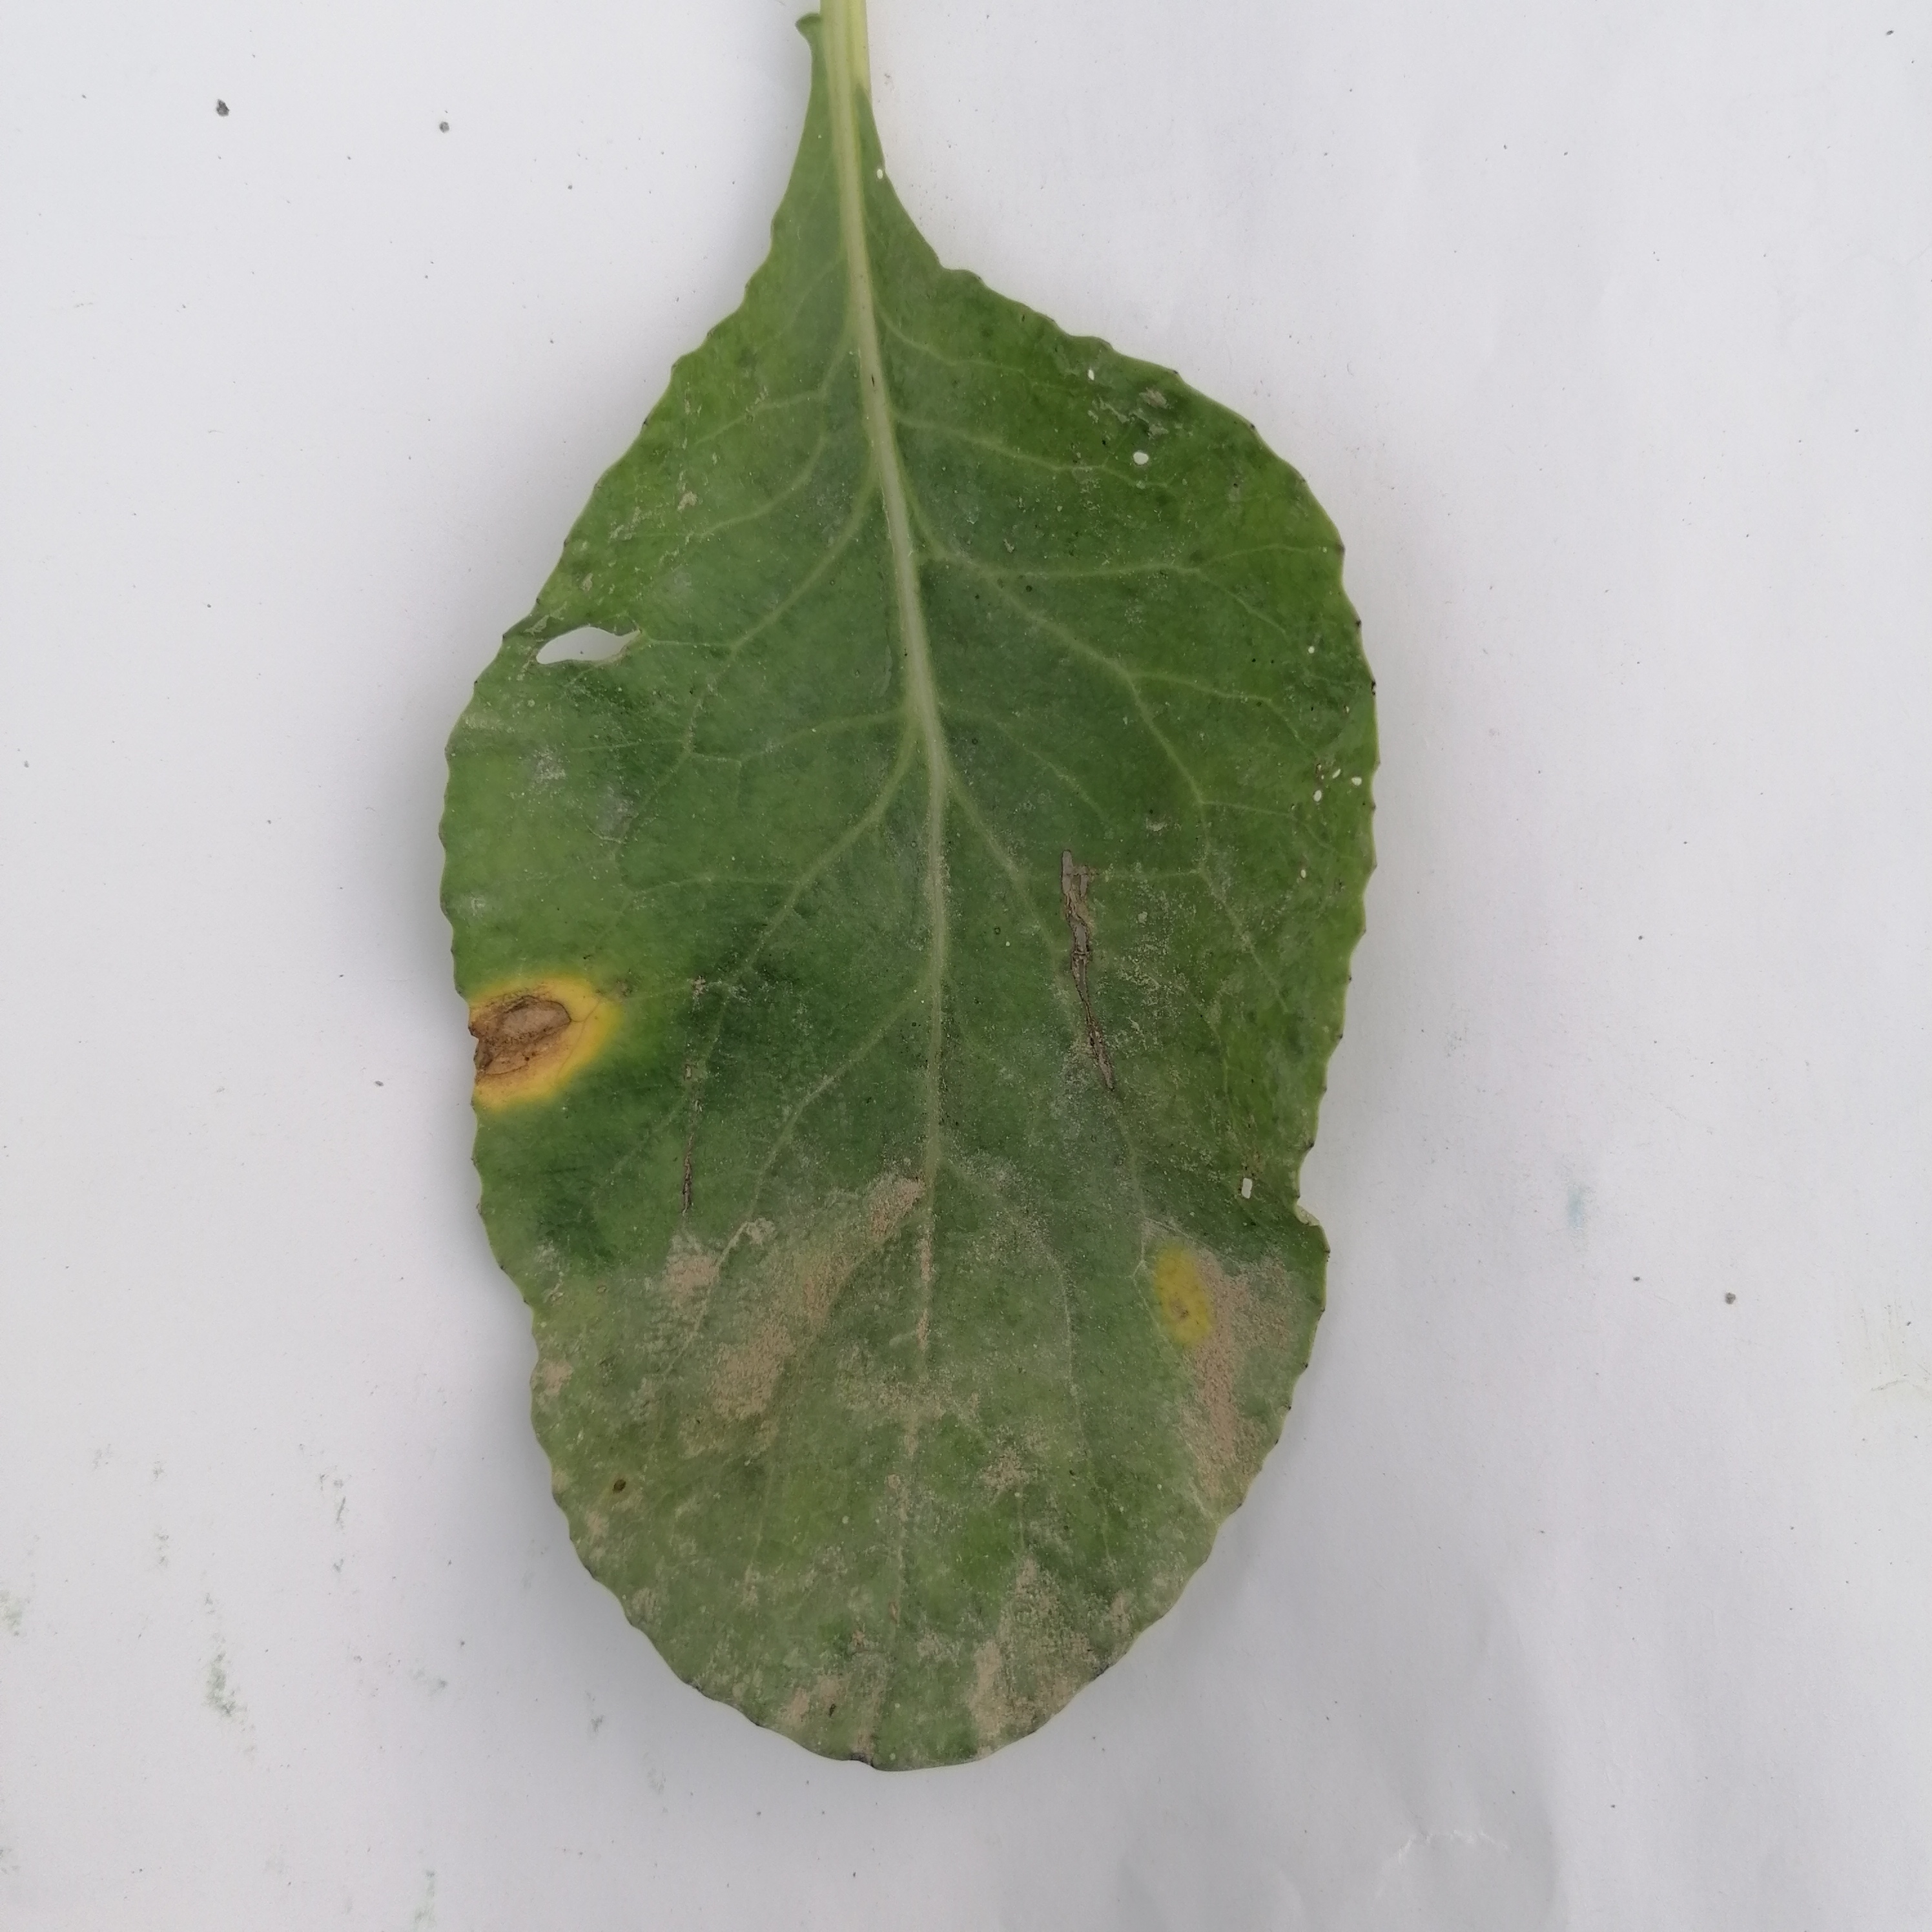
Label: Black Rot